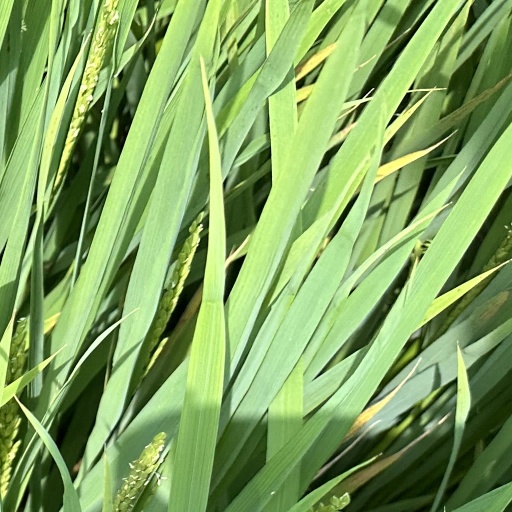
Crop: rice